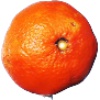
Label: Clementine 1